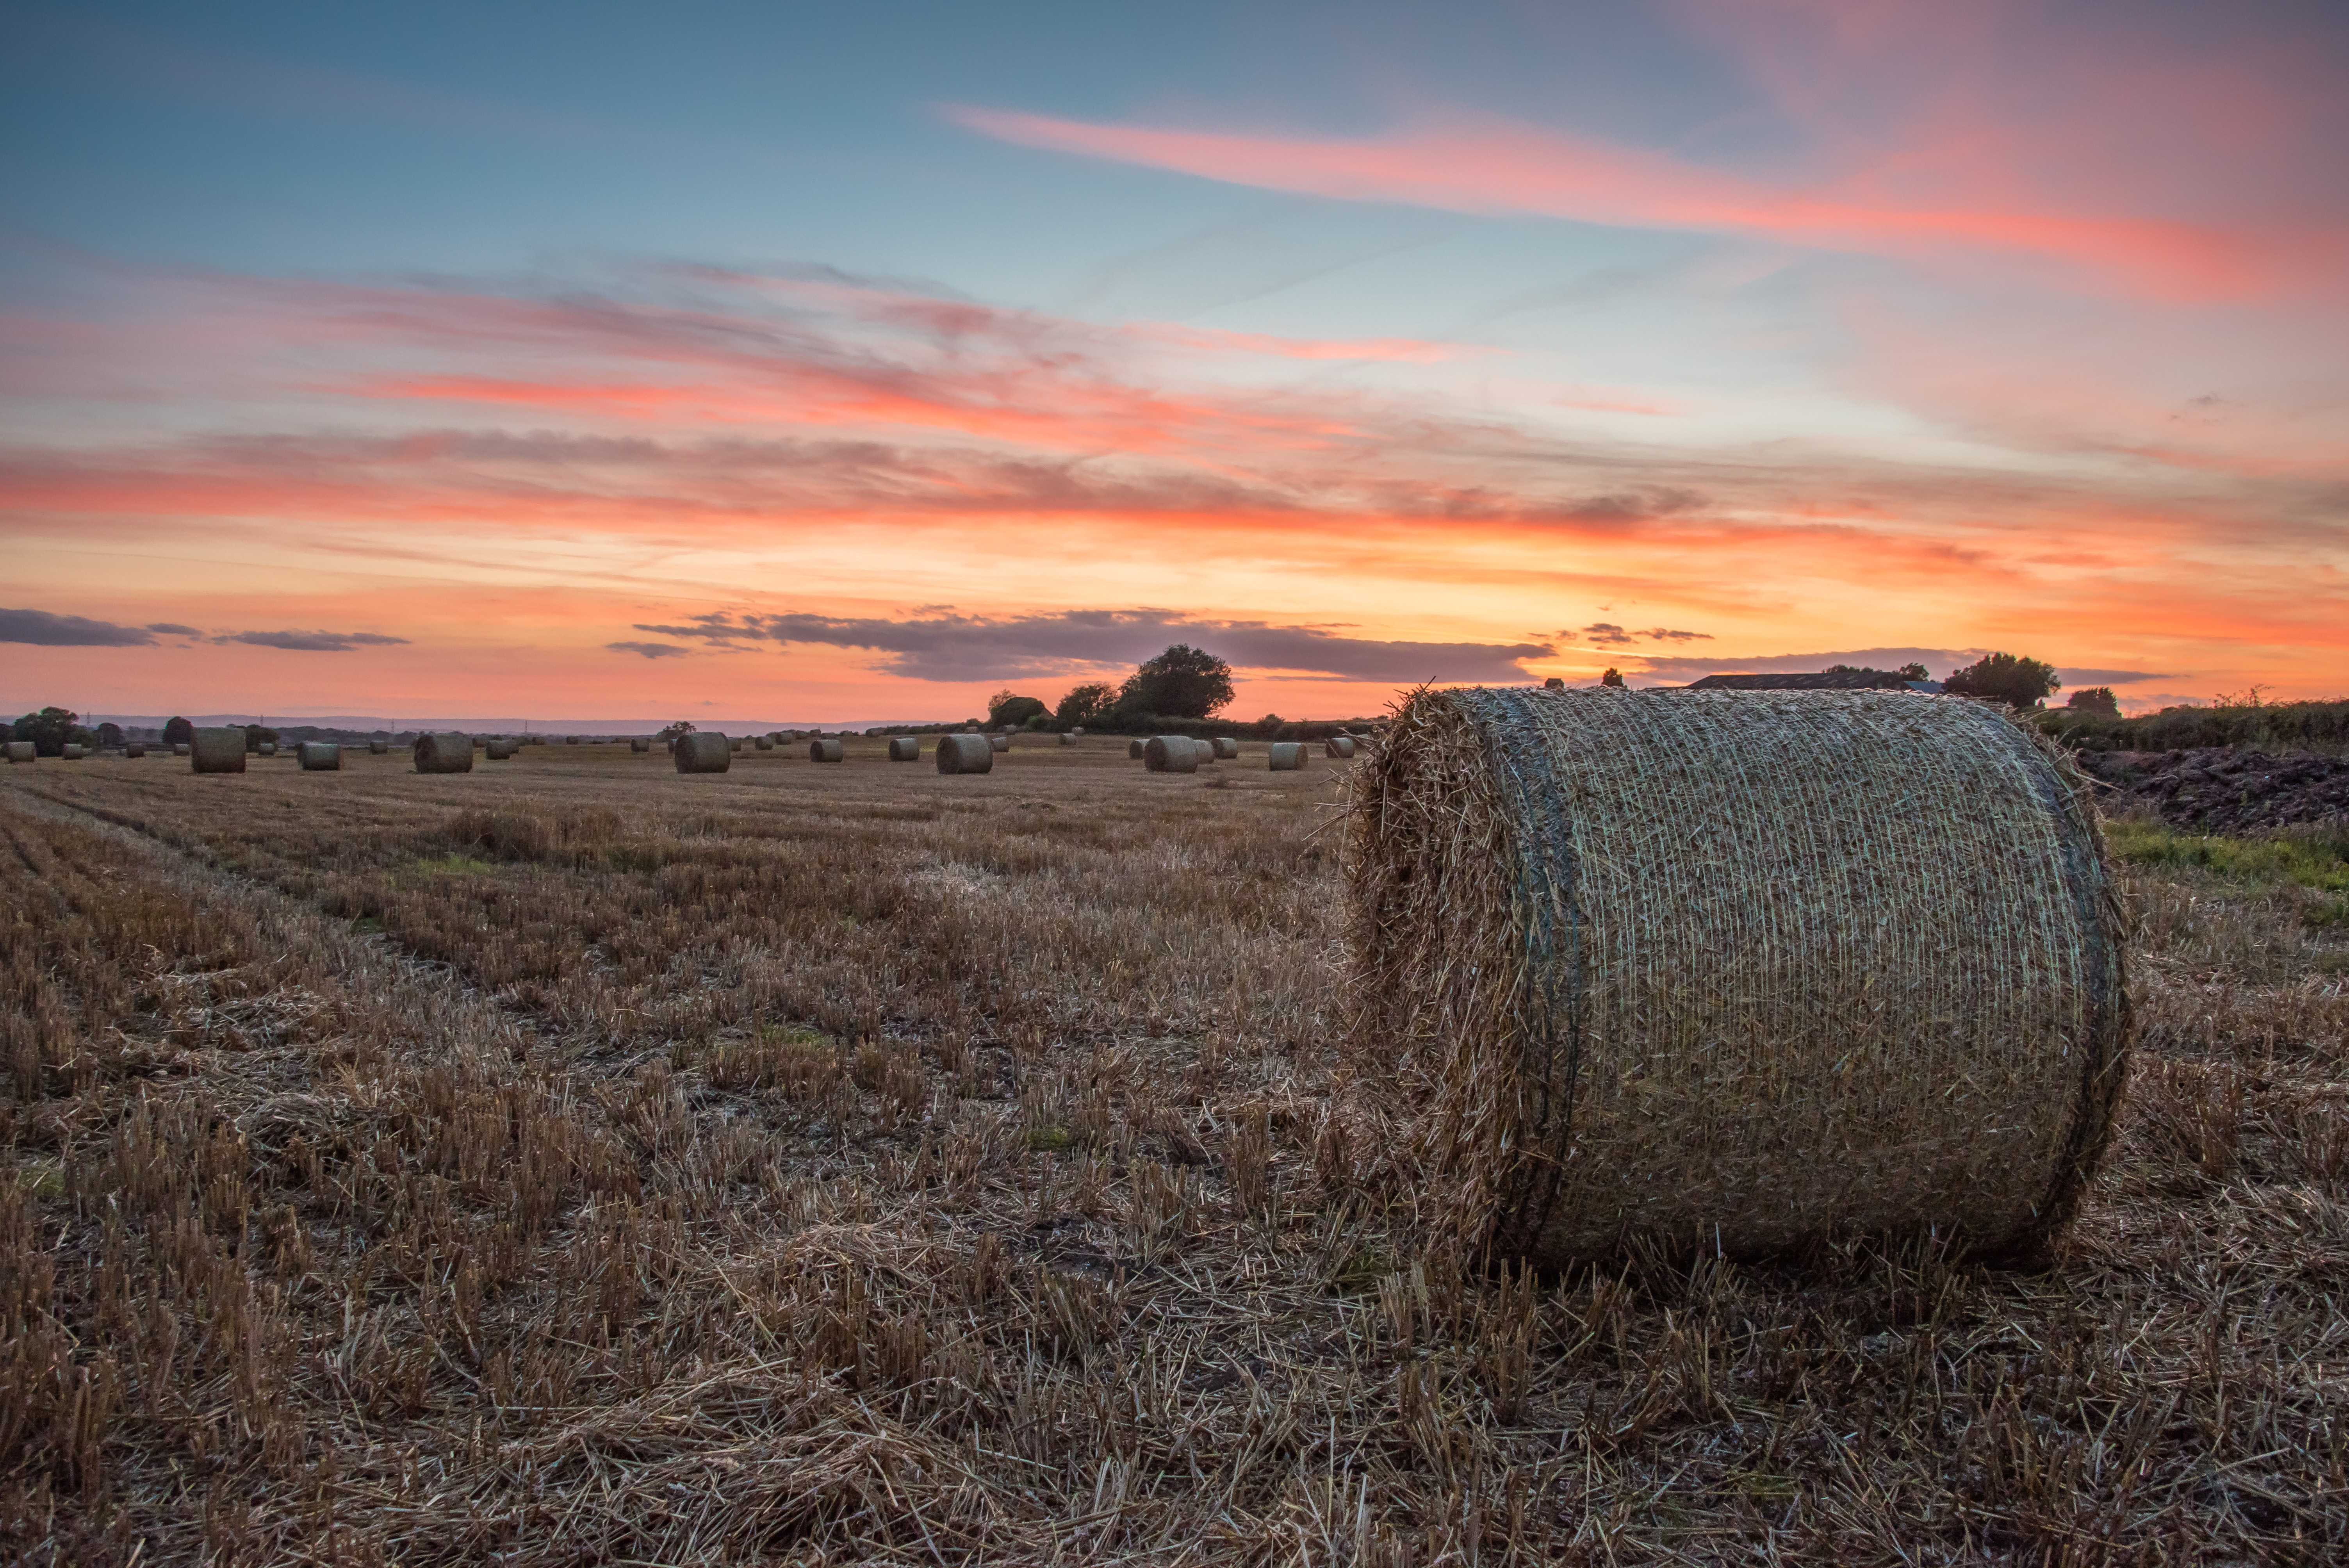
landscape, grass, horizon, light, sky, sun, sunset, hay, bale, field, farm, prairie, countryside, morning, farming, crop, soil, nikon, agriculture, plain, england, yorkshire, clouds, grassland, rural area, grass family